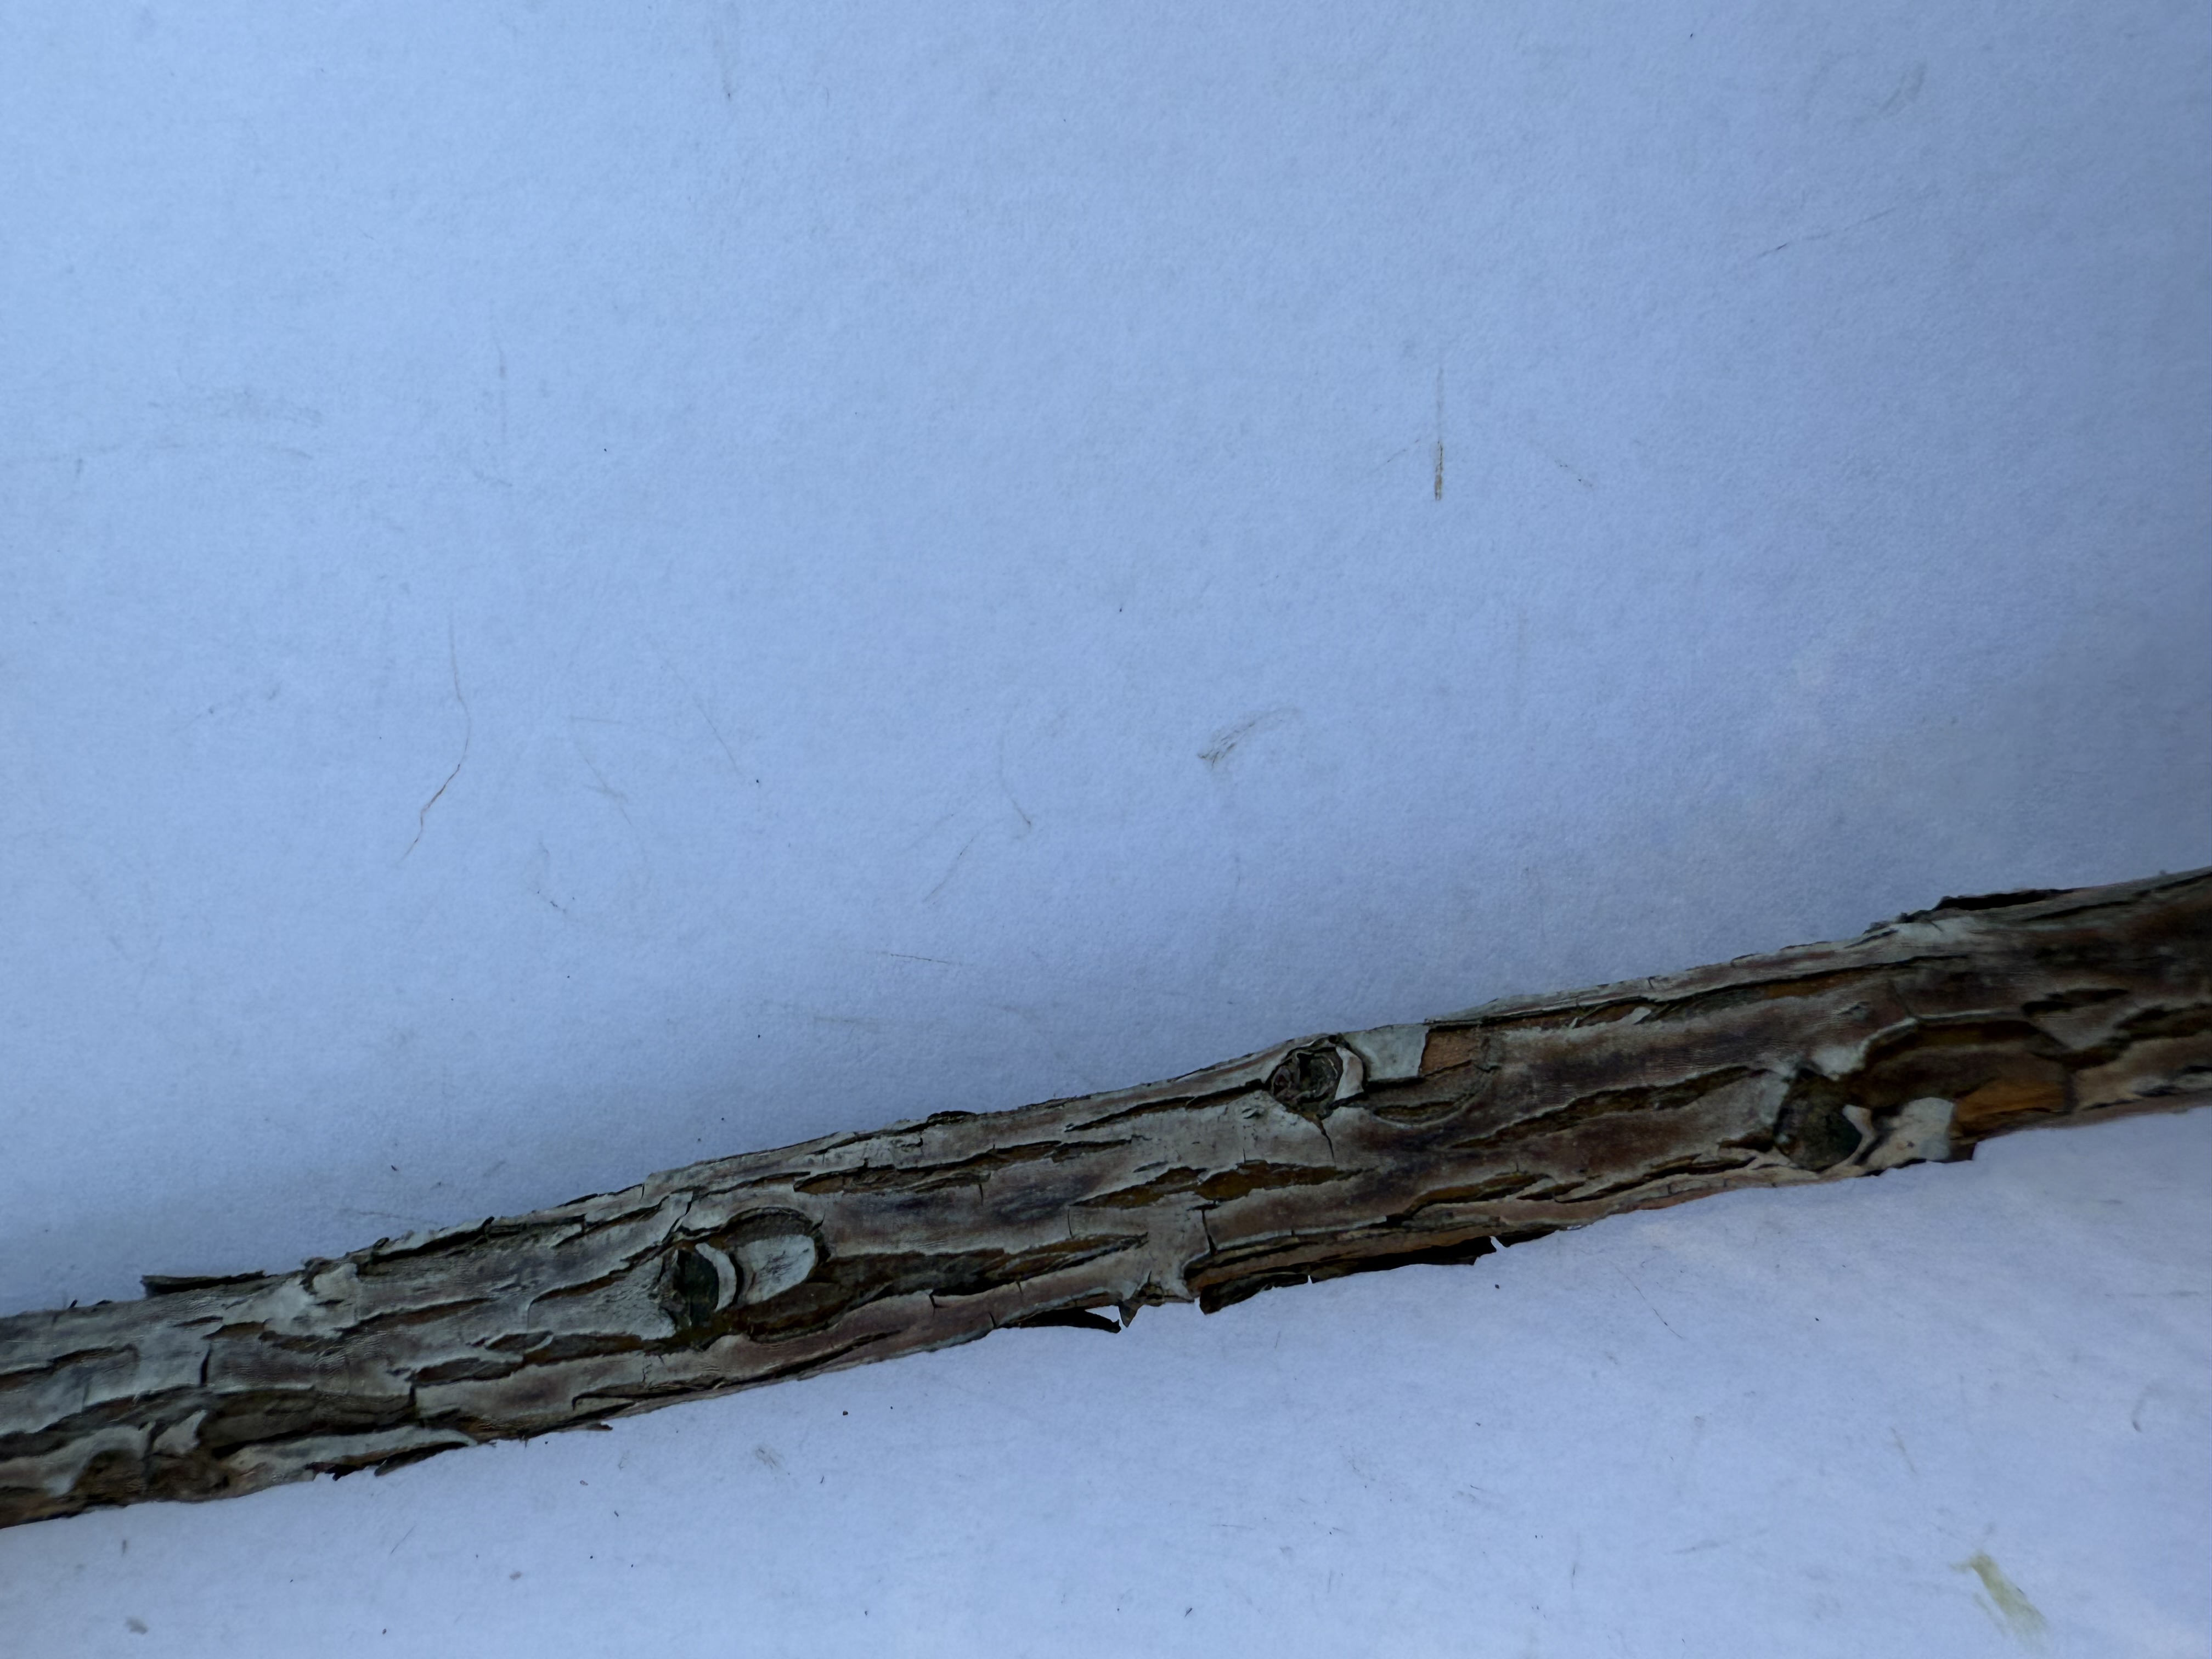
Variety: Wild Strawberry